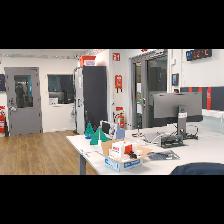
Label: NonHuman